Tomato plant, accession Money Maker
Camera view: horizontal (90 deg, fisheye); turntable rotation: 150 degrees
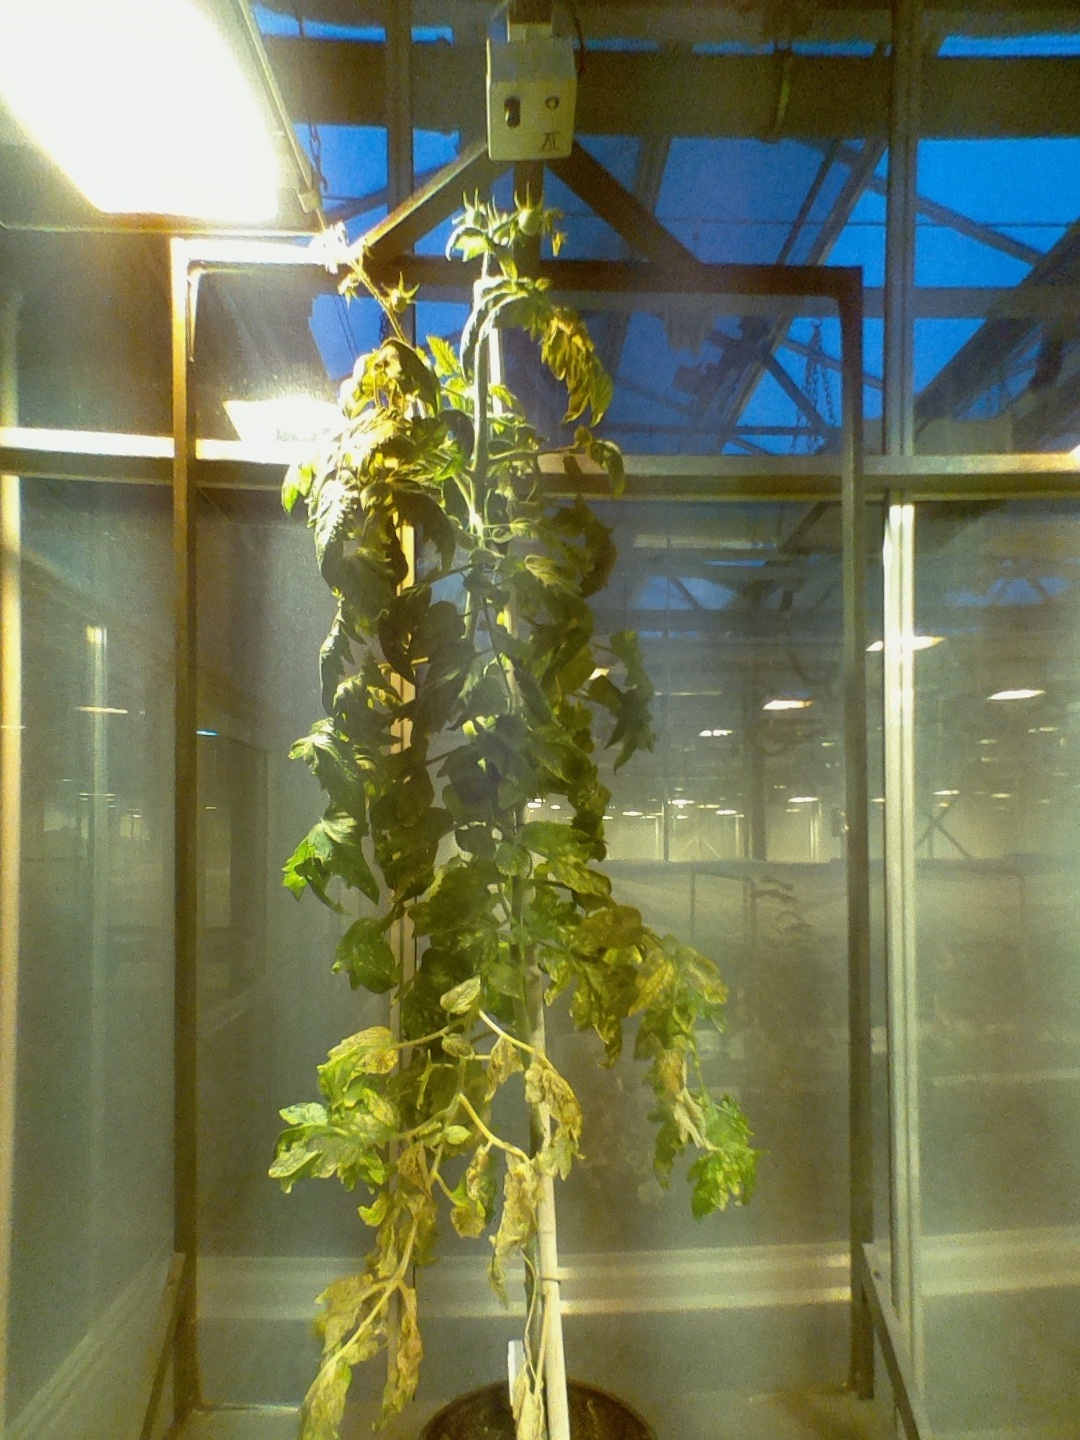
BBCH growth stage 75: 50%-60% of final fruit size